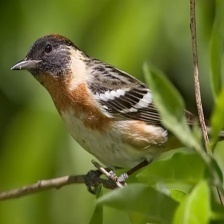
Species: BAY-BREASTED WARBLER
Scientific name: SETOPHAGA CASTANEA